Humanetics

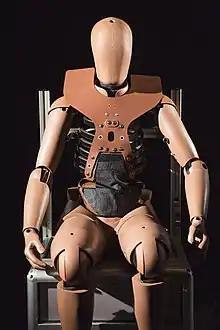
THOR 50 ATD

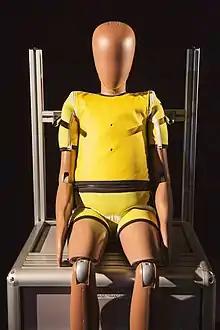
Child ATD - Q10

Humanetics makes a variety of crash test dummies, ranging from newborn infants and adults to the obese and the elderly. The company works with agencies and industry groups such as NHTSA, Euro NCAP, and the University of Michigan's International Center for Automotive Medicine (ICAM) to design crash test dummies that reflect changing worldwide demographics. The dummy product line-up includes a range of frontal, side and rear impact and child crash test dummies.